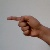
The image shows a hand gesture representing the letter 'G' in Indian Sign Language.